Harry Orme

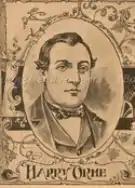
Orme in 1853, section from flyer promoting his match with Nat Langham

Harry Orme (May 1826-9 June 1864) was a boxer from the bare-knuckle fighting era who was a candidate for heavyweight champion of England in the mid 19th century.